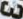
Number: 3